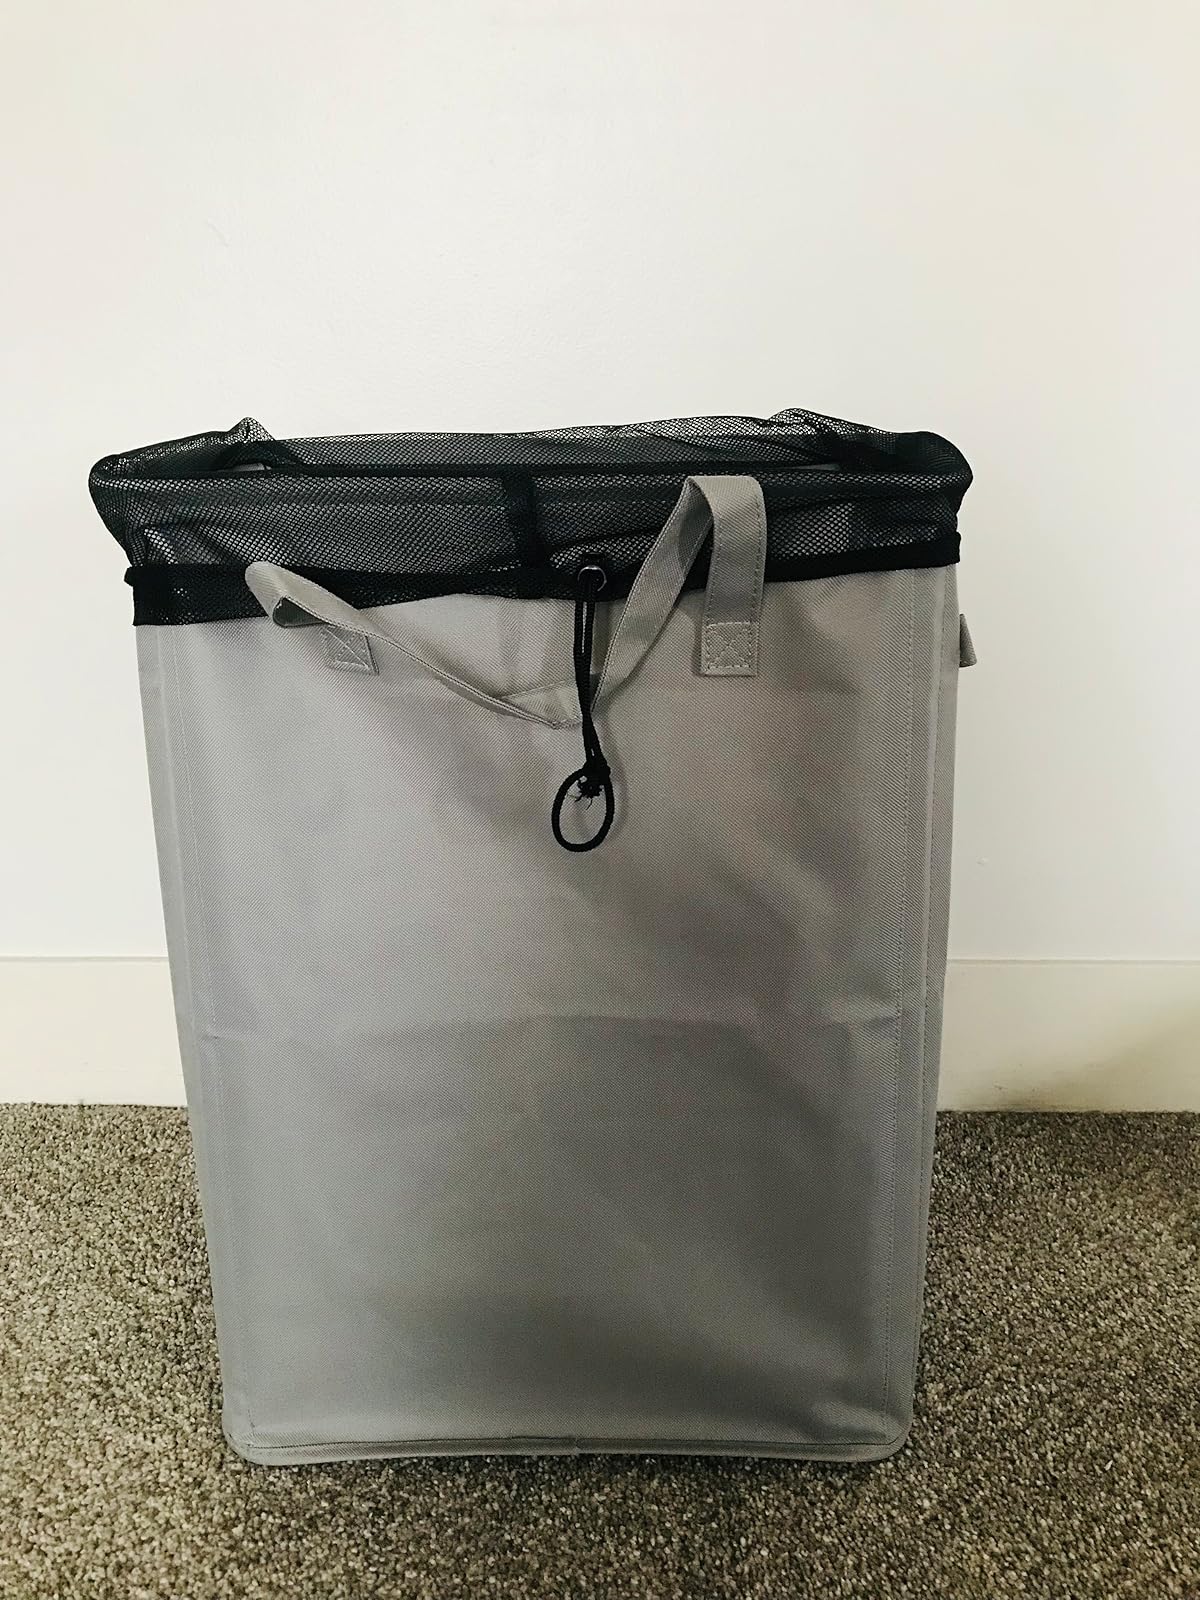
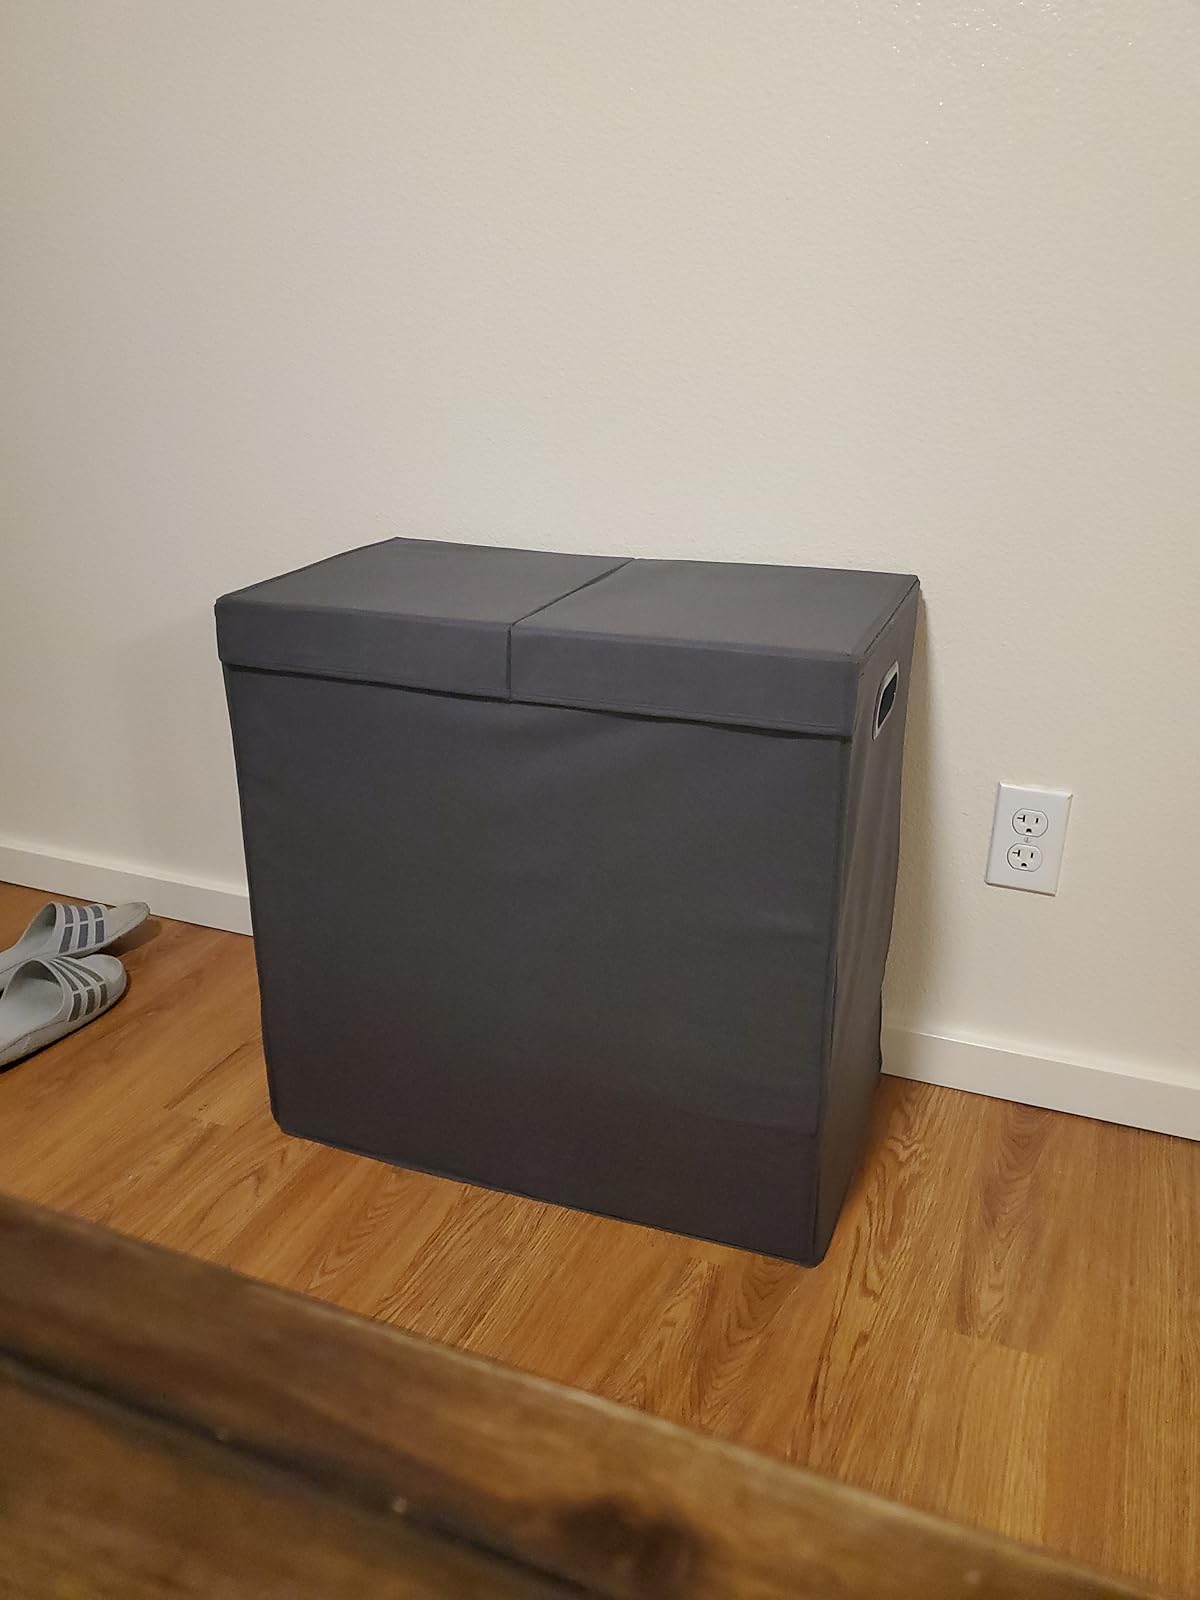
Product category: items_hamper
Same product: no